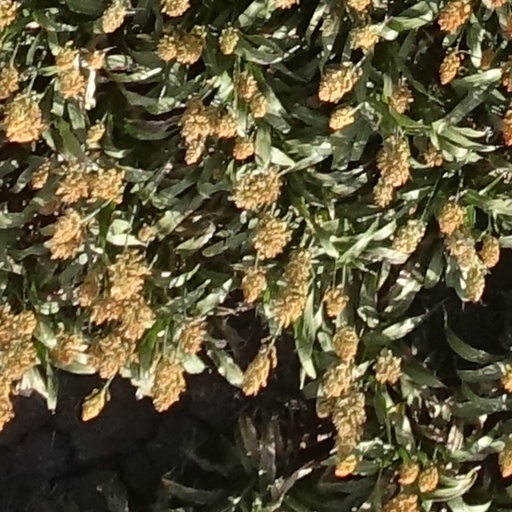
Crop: sorghum